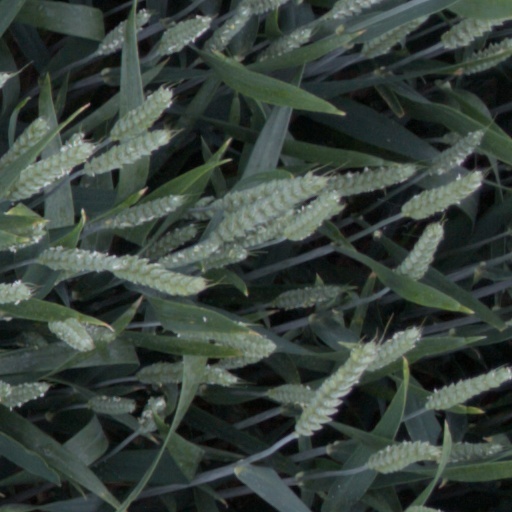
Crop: wheat